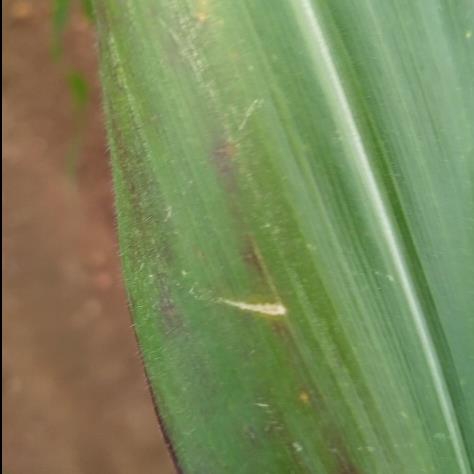
Crop: Maize
Condition: abiotic-disease-d